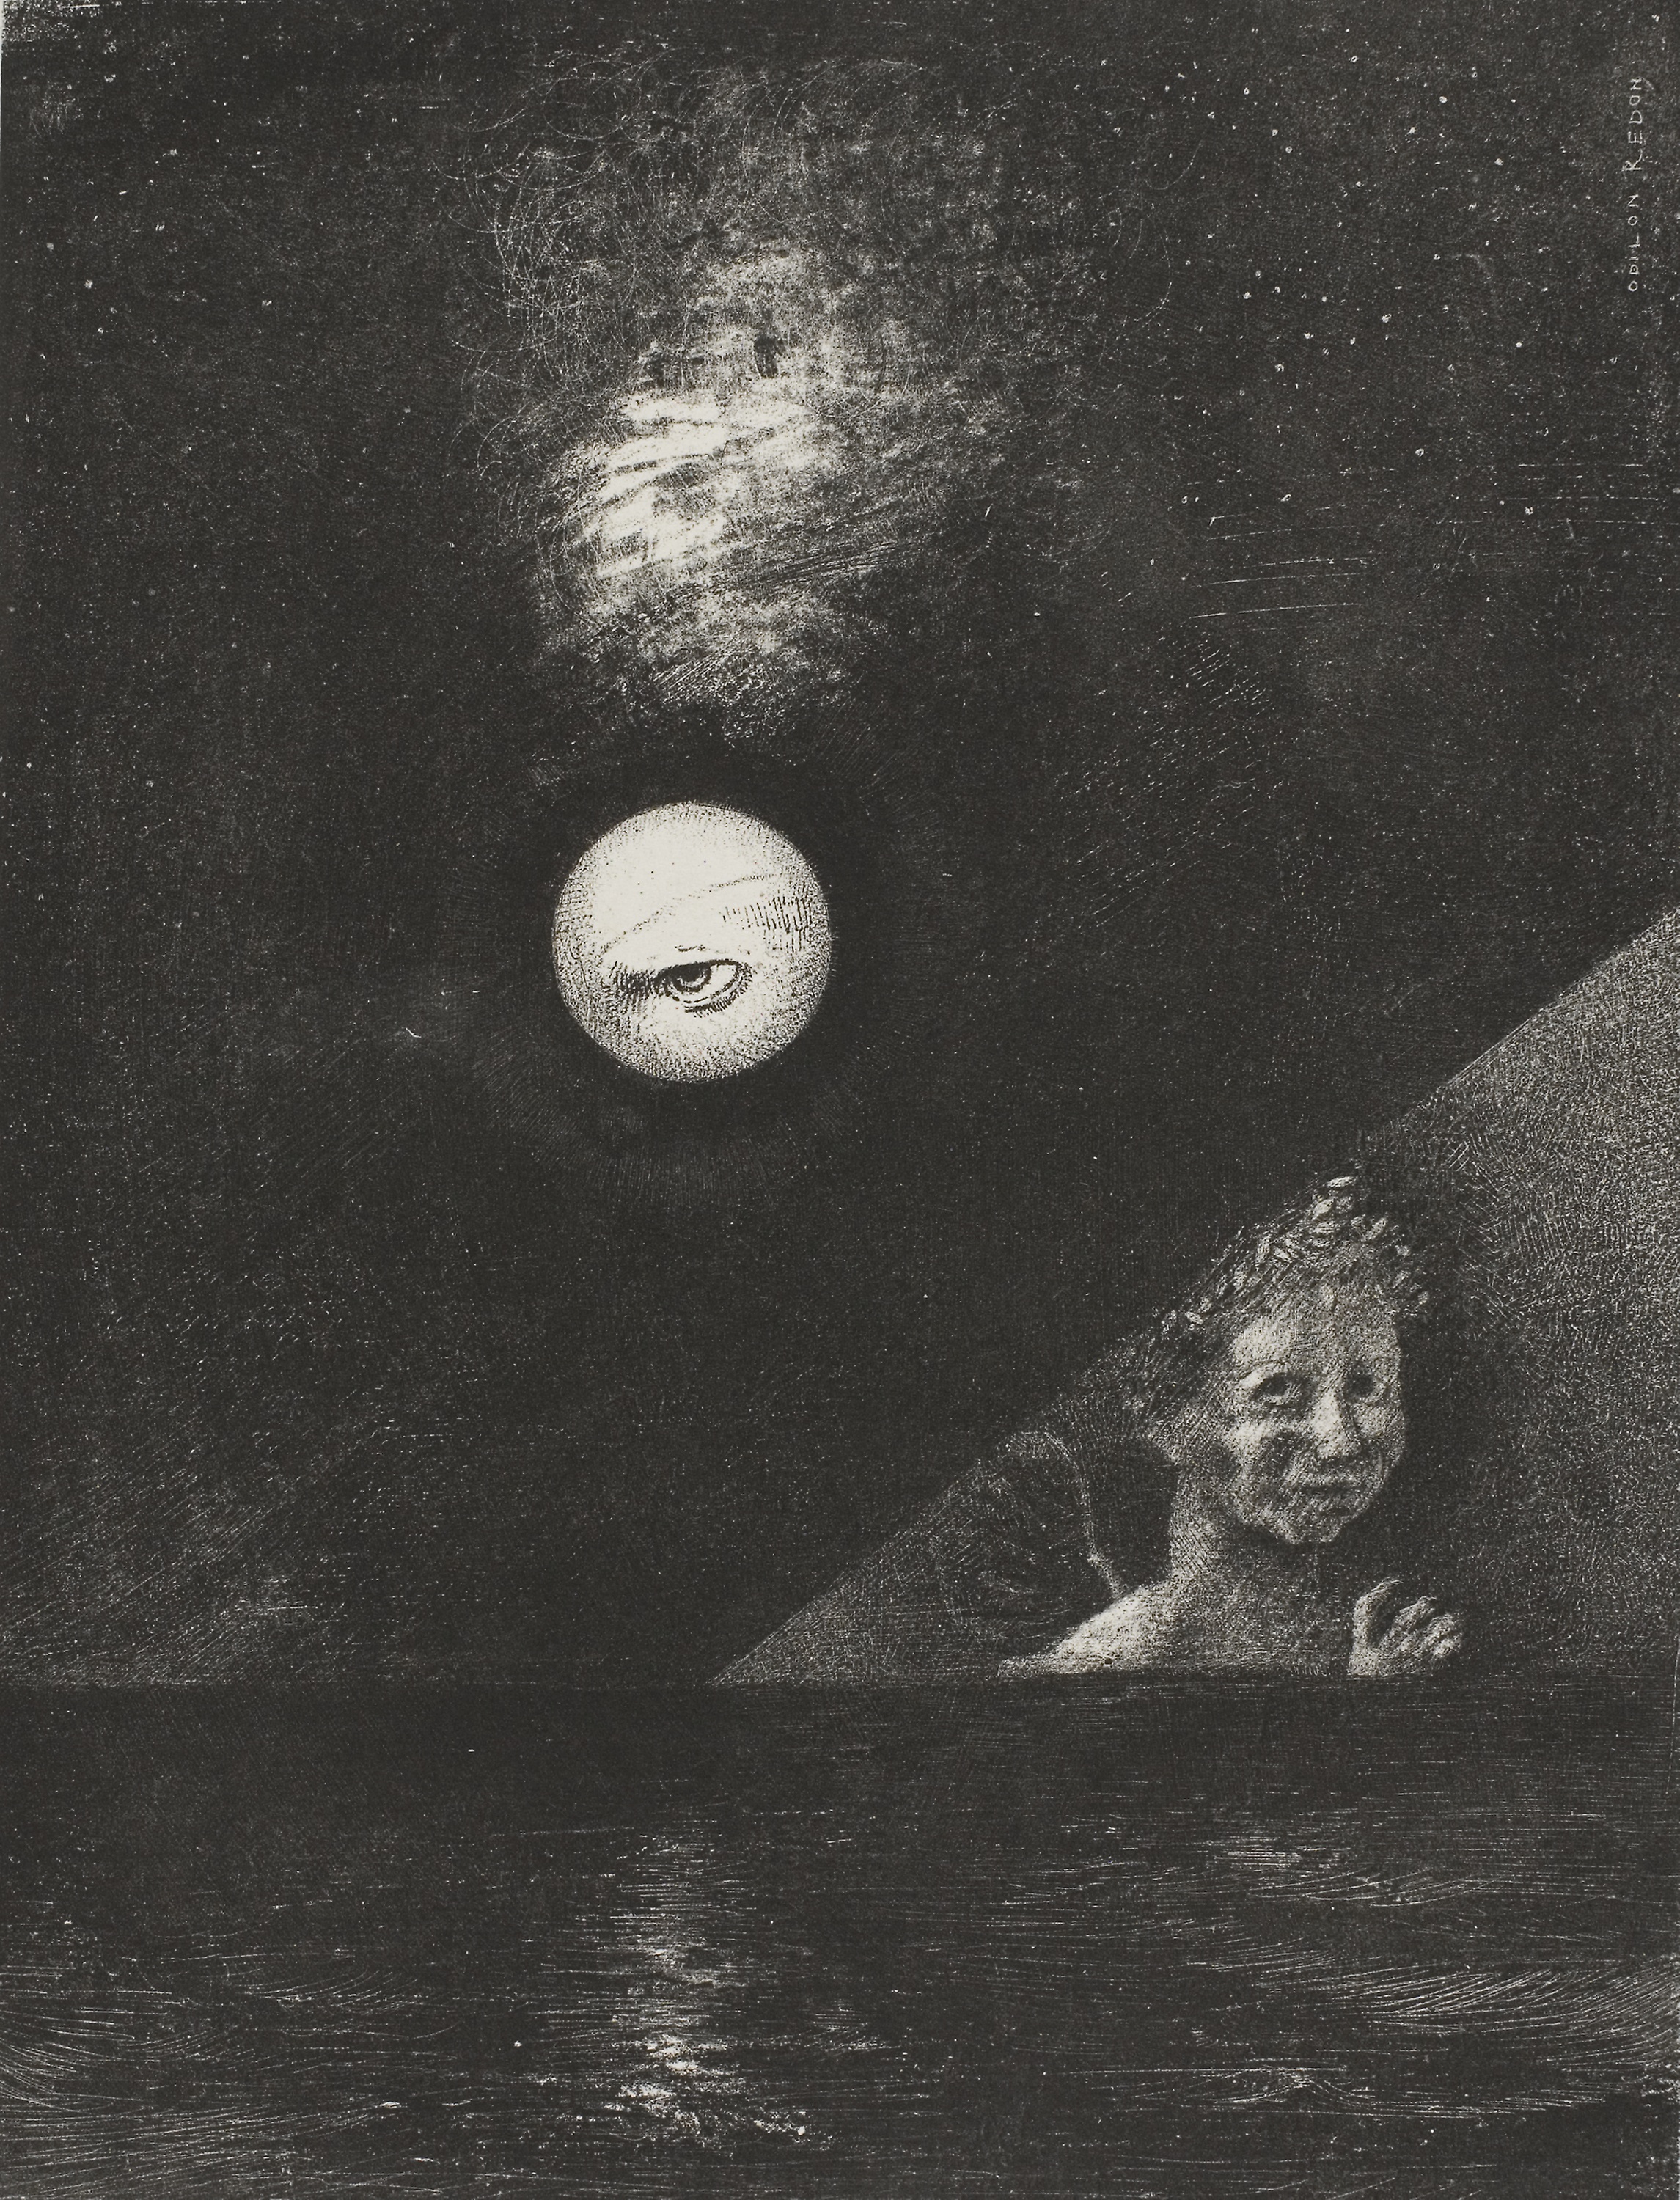
photograph, black, black and white, water, monochrome photography, atmosphere, moon, photography, monochrome, darkness, still life photography, sky, astronomical object, space, stock photography, visual arts, artwork